Popov Mansion

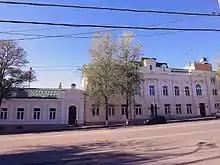

The Popov Mansion is a building in Rostov-on-Don located on Karl Marx Square. The house was built in 1890 — 1891 and belonged to the landowner and cattle dealer Lusegen Popov. In 1928, a maternity hospital was housed in the mansion. It closed for reconstruction in 2012, and reopened in 2014. The Popov Mansion has the status of an object of cultural heritage of regional significance.